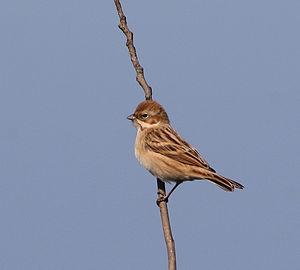
Bruant de Pallas (Emberiza pallasi), Heuksando, Corée du Sud.
Le Bruant de Pallas est une espèce de passereaux appartenant à la famille des Emberizidae.